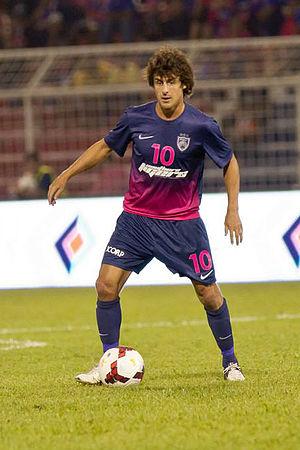
Pablo César Aimar est un footballeur international argentin qui possède également la nationalité espagnole.